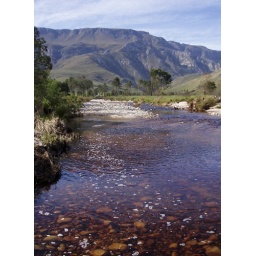
lazy river running through Greyton, in the Overberg region of the Western Cape.